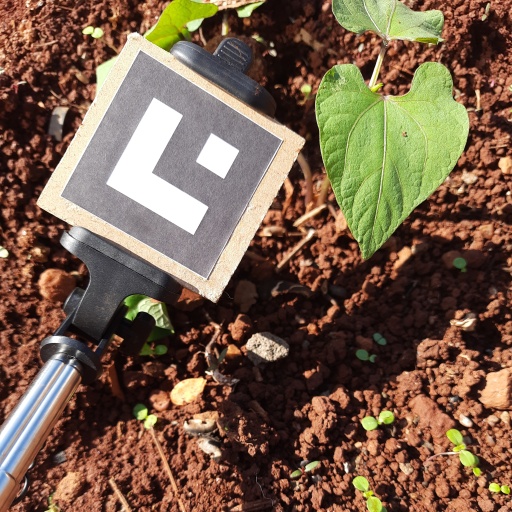
Observations: flat surface, no eating holes, with soild dust, under sunlight